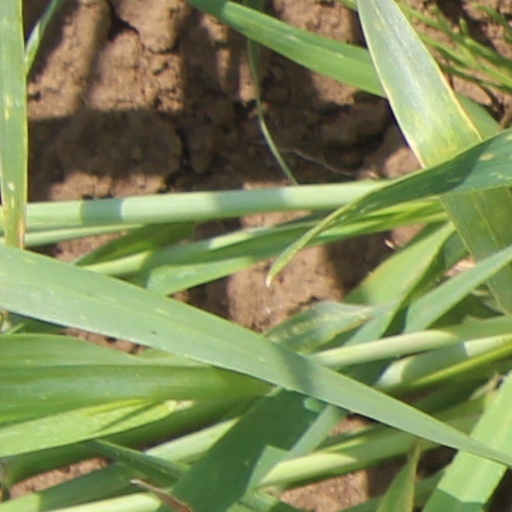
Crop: wheat